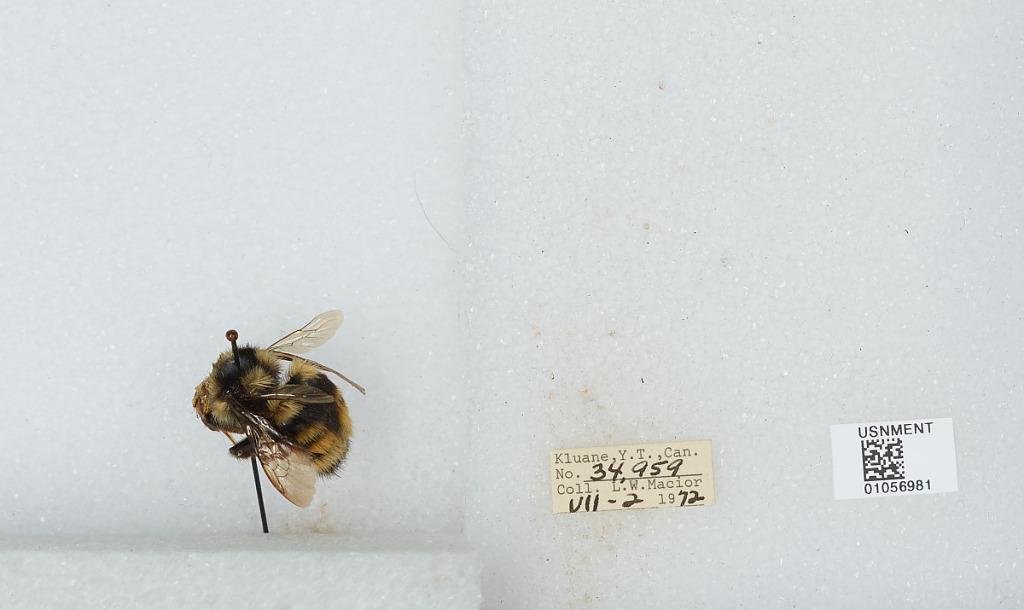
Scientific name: Bombus bifarius nearcticus
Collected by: L. Macior
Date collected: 1972-7-2
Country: Canada
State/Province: Yukon Territory
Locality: Kluane
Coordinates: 60.75, -139.5